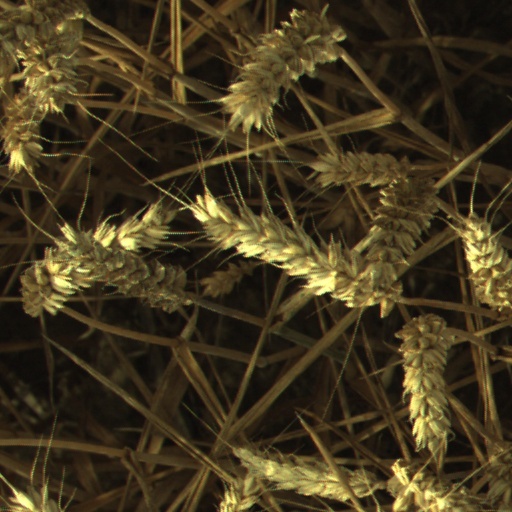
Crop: wheat